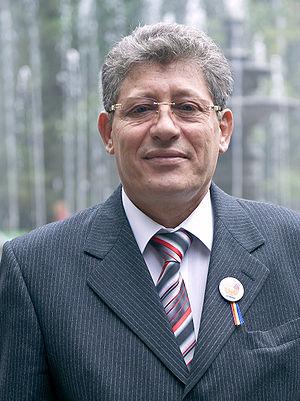
L’Alliance pour l'intégration européenne est une coalition gouvernementale centriste moldave.
La Moldavie est une république parlementaire multipartite, où le Premier ministre est le chef du gouvernement et le président chef de l'État. Ceux-ci détiennent le pouvoir exécutif tandis que le pouvoir législatif est partagé entre le gouvernement et le parlement. Le pouvoir judiciaire est, en principe, indépendant des deux premiers.
Des élections législatives se sont tenues en Moldavie le dimanche 5 avril 2009, à l'échéance normale. Le Parti des communistes de la République de Moldavie a remporté la majorité absolue des sièges pour la troisième fois consécutive. La participation s'est élevée à 59,50 %, dépassant les 50 % nécessaires pour que l'élection soit déclarée valide. Les observateurs internationaux ont déclaré que ces élections respectaient les normes internationales.
Mihai Ghimpu, est un homme politique moldave. Il a été président de la République par intérim entre septembre 2009 et décembre 2010, succédant à Vladimir Voronin, démissionnaire.
Les élections législatives moldaves de 2010 se sont tenues le dimanche 28 novembre 2010. Elle se dérouleront après un an et demi de crise politique consécutive à l'échec de l'élection du président, qui nécessite une majorité de 3/5 des parlementaires. Aucune formation n'avait obtenu une telle majorité à la suite des dernières élections législatives d'avril 2009 et élections législatives de juillet 2009.